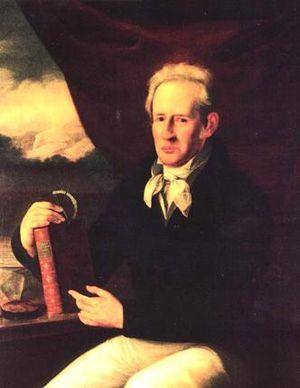
Le physiologiste français Claude Bernard découvre les fonctions glycogéniques du foie.